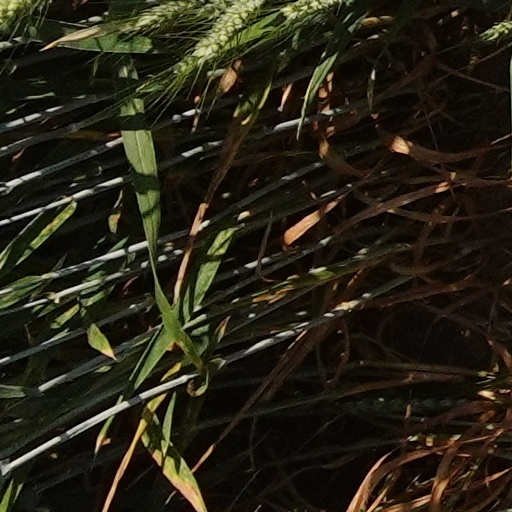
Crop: wheat